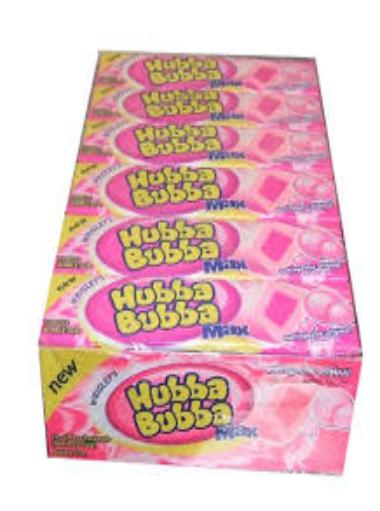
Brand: Hubba Bubba
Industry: Food